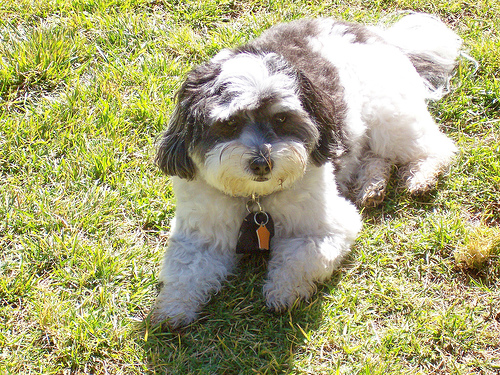
Animal: dog
Breed: havanese